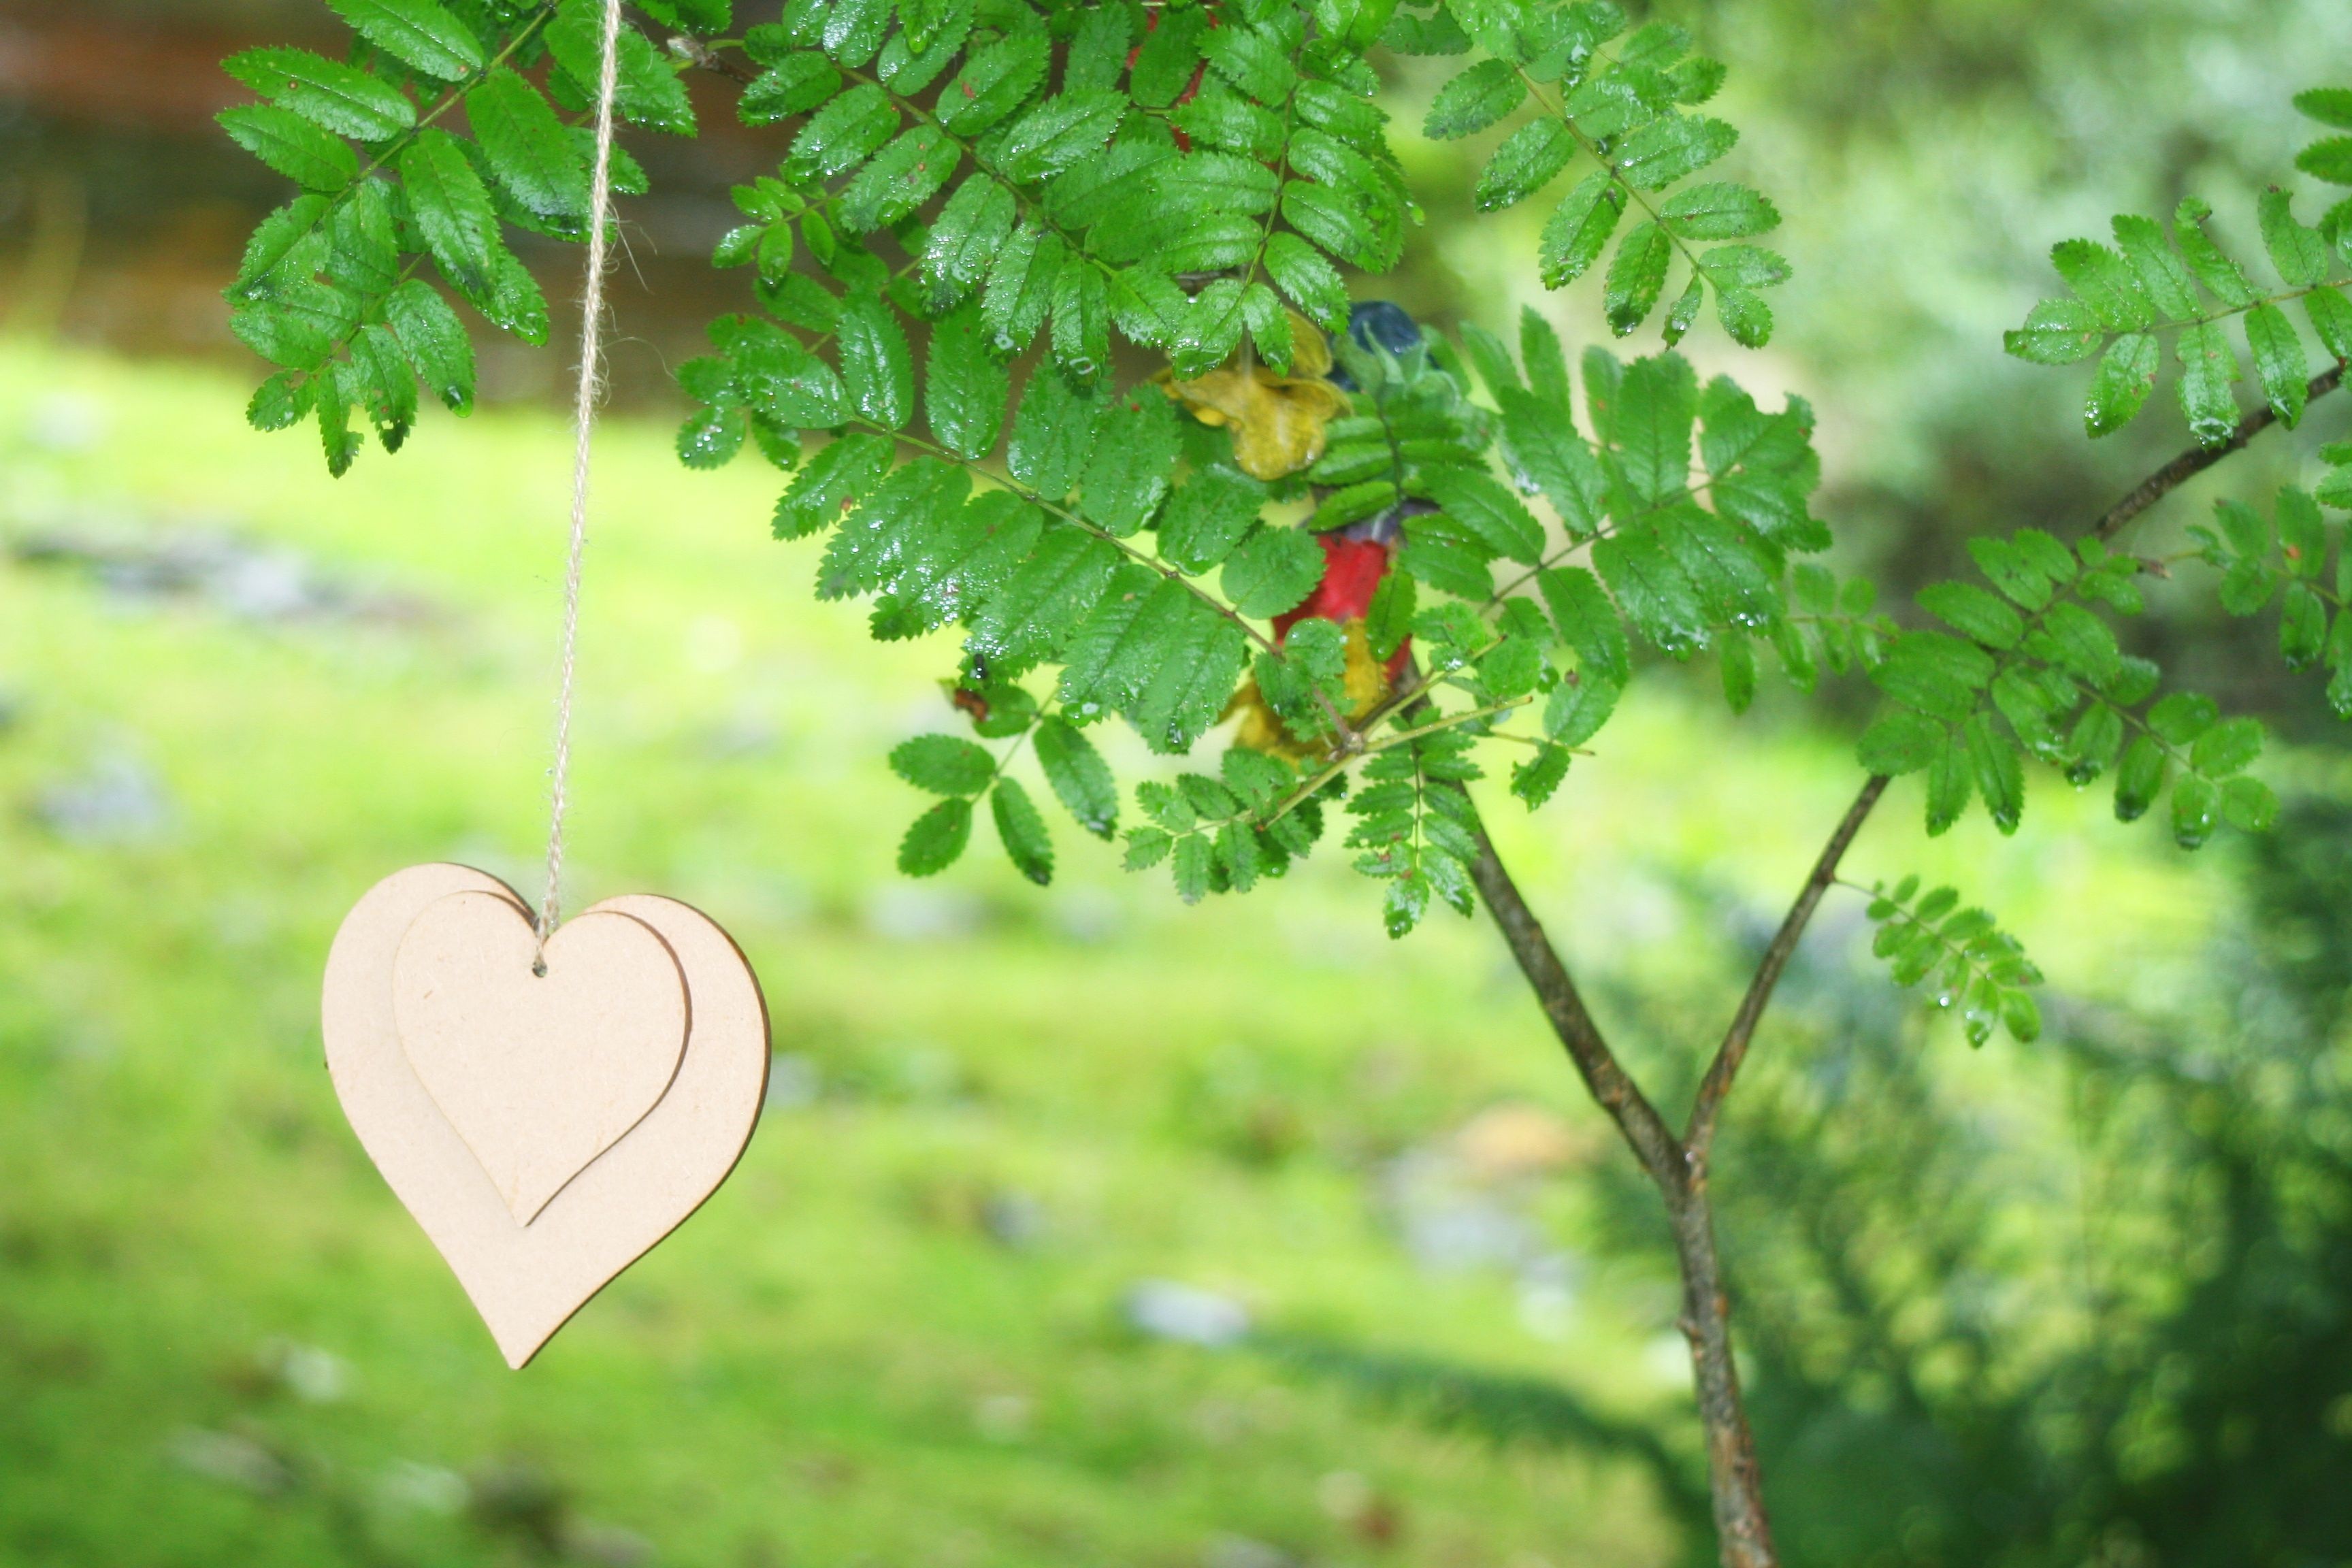
tree, branch, plant, leaf, flower, environment, love, heart, food, green, produce, autumn, romance, botany, garden, decor, outdoors, flowering plant, woden, woody plant, land plant